Tornel

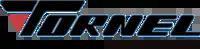
Current logo.

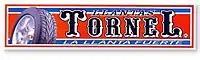
Logo used until 2008.

Tornel or Hulera Tornel is a Mexican enterprise and only surviving Mexican tire manufacturer in Mexico, dedicated to making tires and other automotive industry-related products. Founded in 1933 by Mexican businessman Armando Tornel, who in October 2006 entered the Worldwide Tire Industry Hall of Fame. Hulera Tornel is the top Latin American tire manufacturer, and one of the largest tire manufacturers currently active in the world.